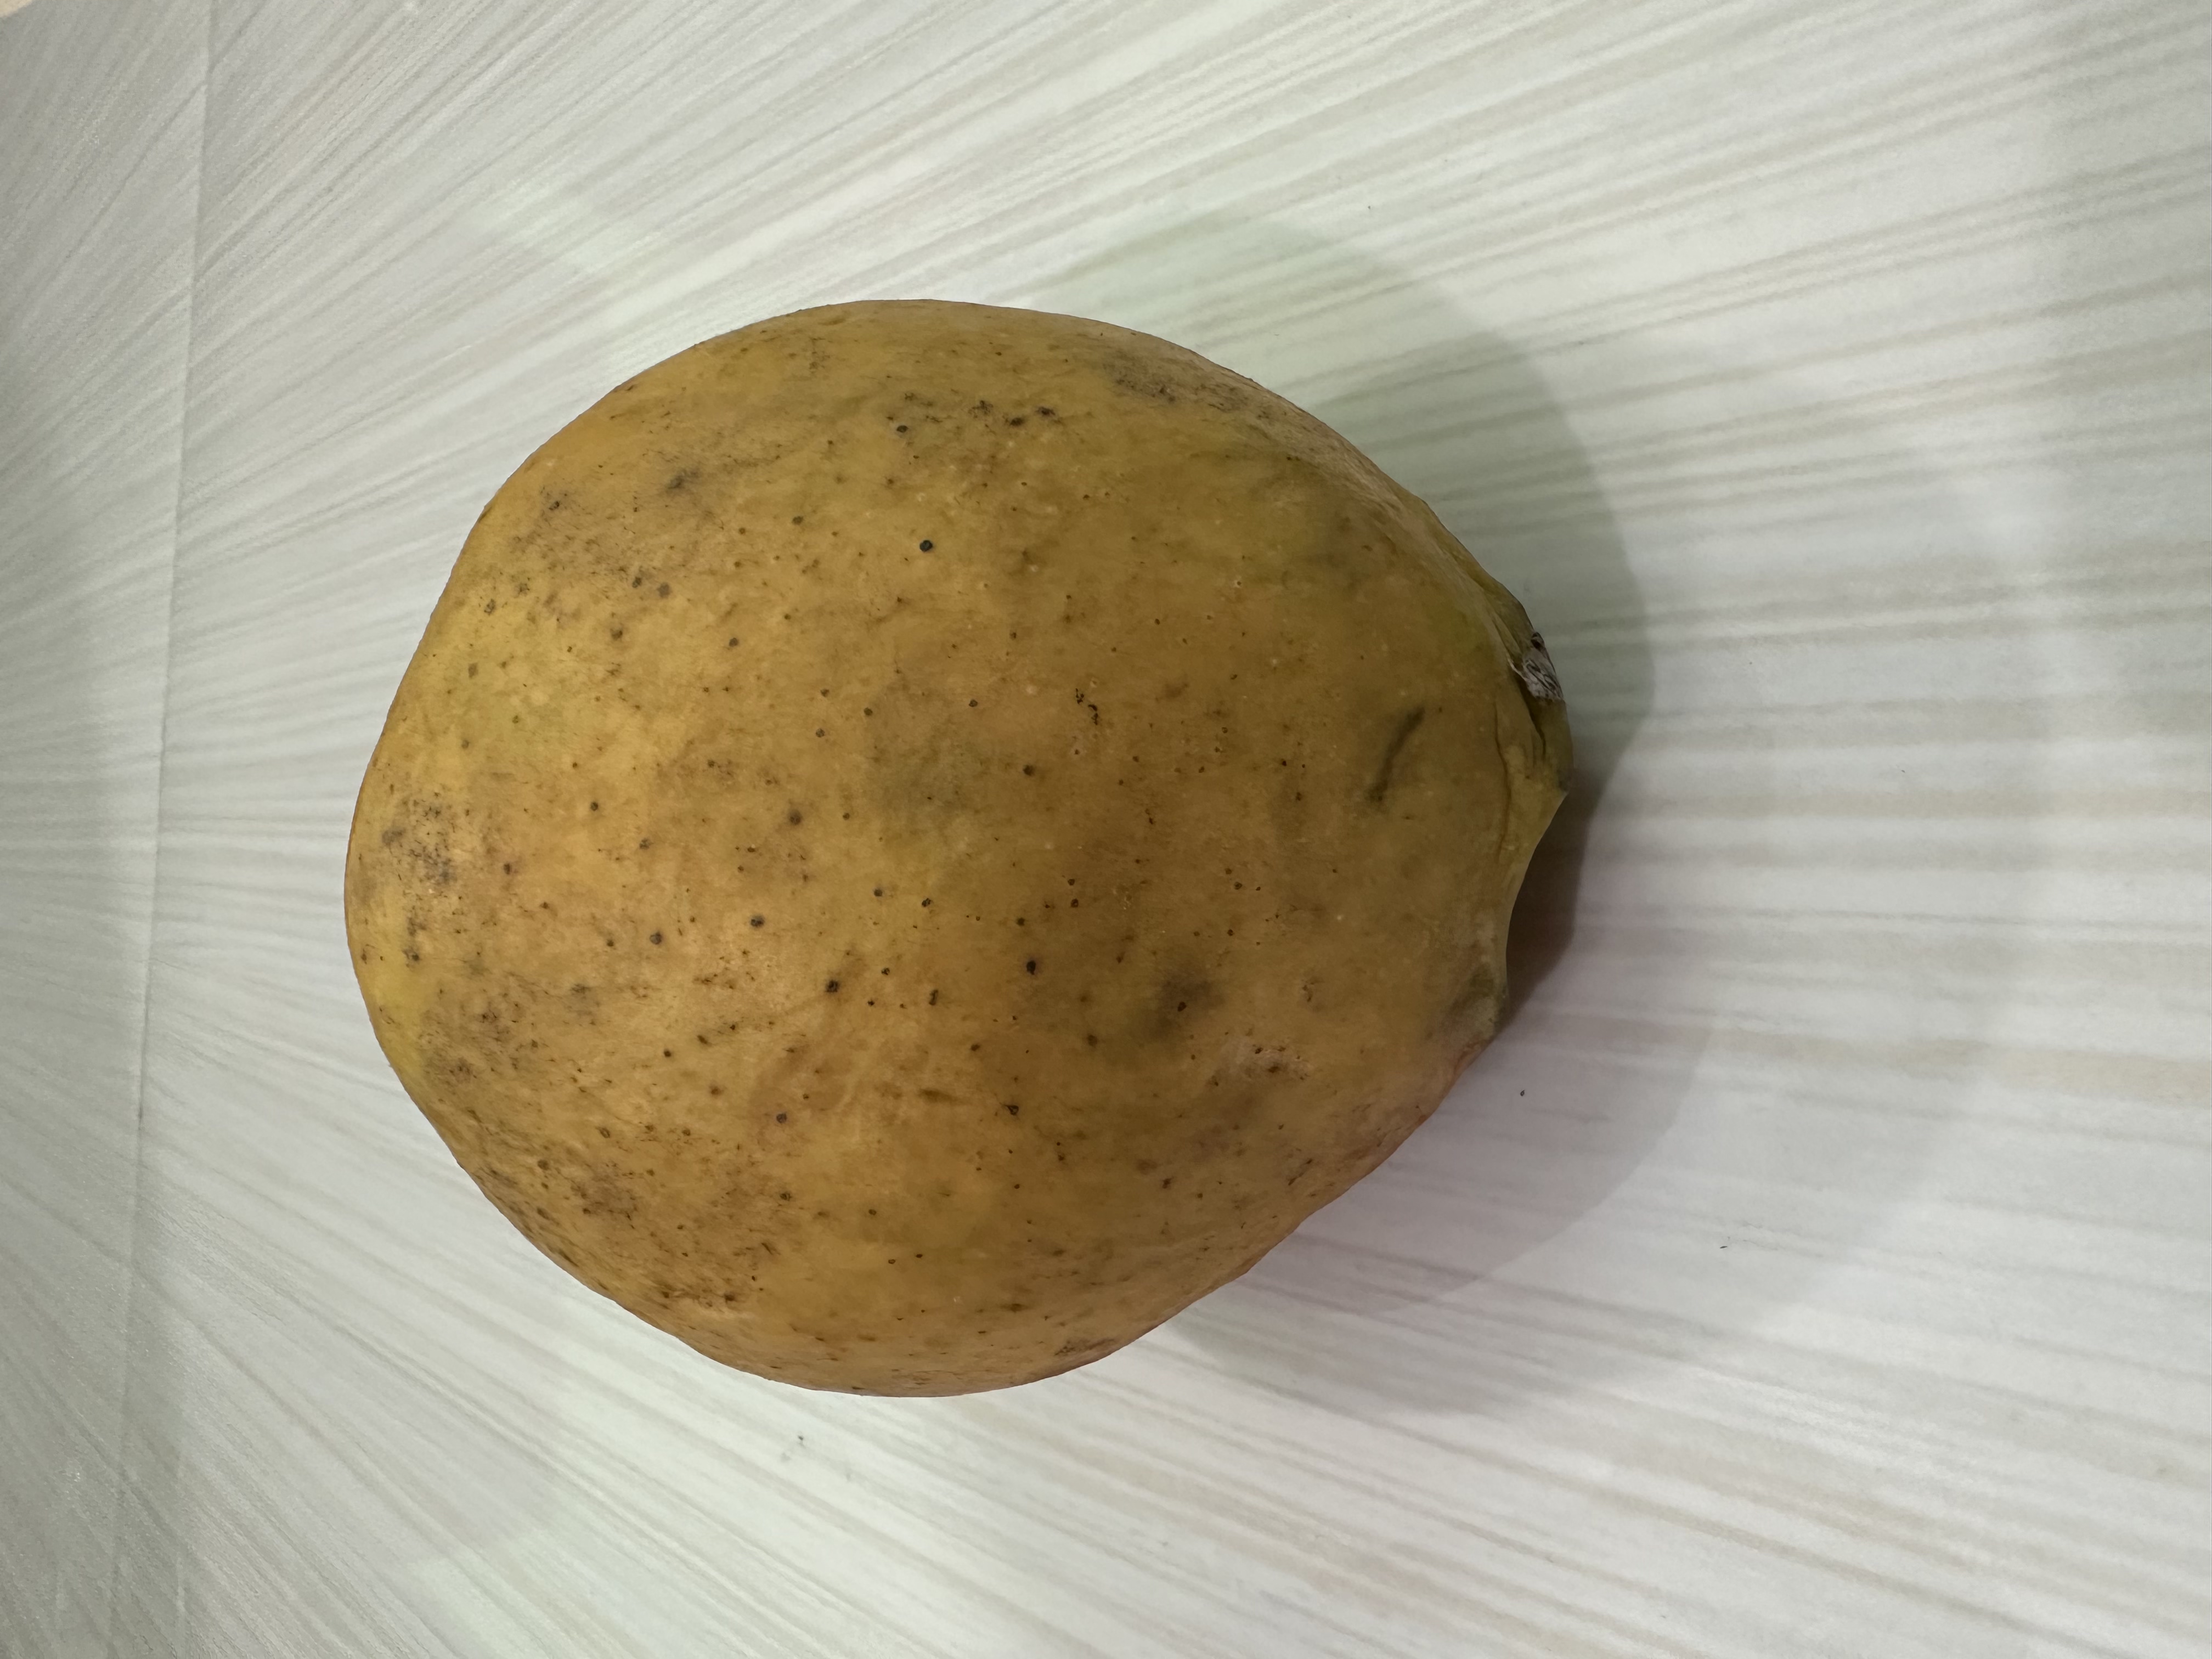
Mango variety: Bari-4